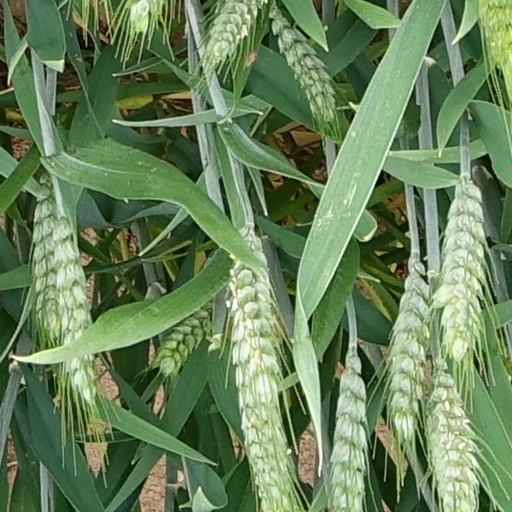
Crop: wheat